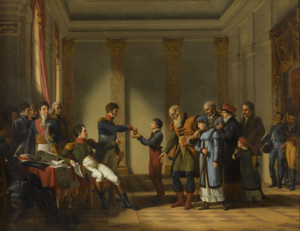
Les relations franco-polonaises désignent les liens, échanges, confrontations, collaborations et rencontres, d’ordre économique, diplomatique, et culturel, qu’ont entretenus hier et entretiennent aujourd’hui la Pologne et la France. Ces relations ont une histoire millénaire, puisque les premiers contacts entre des personnalités publiques relevés dans l'histoire commune des deux pays, remontent au XIᵉ siècle.